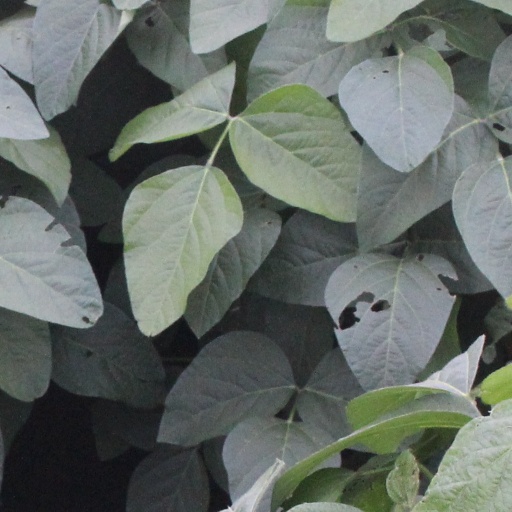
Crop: soybean